Woodrow Wilson

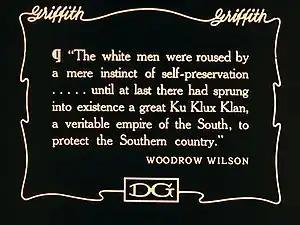
Quotation from Woodrow Wilson's "History of the American People" as reproduced in the film "The Birth of a Nation"

Wilson was renominated at the 1916 Democratic National Convention without opposition. In an effort to win progressive voters, Wilson called for legislation providing for an eight-hour day and six-day workweek, health and safety measures, the prohibition of child labor, and safeguards for female workers. He also favored a minimum wage for all work performed by and for the federal government. The Democrats also campaigned on the slogan "He Kept Us Out of War", and warned that a Republican victory would mean war with Germany. Hoping to reunify the progressive and conservative wings of the party, the 1916 Republican National Convention nominated Supreme Court justice Charles Evans Hughes for president; as a jurist, he had been completely out of politics by 1912. Though Republicans attacked Wilson's foreign policy on various grounds, domestic affairs generally dominated the campaign. Republicans campaigned against Wilson's New Freedom policies, especially tariff reduction, the new income taxes, and the Adamson Act, which they derided as "class legislation".